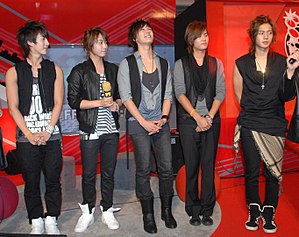
SS501
SS501 er et sydkoreansk boyband under ledelse af DSP Media.